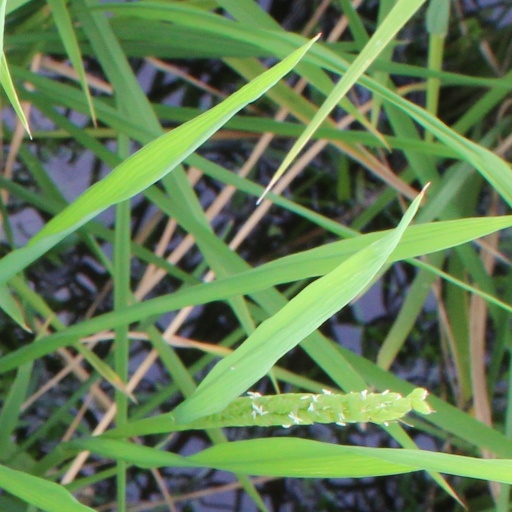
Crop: rice